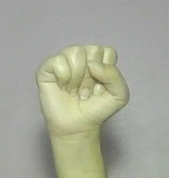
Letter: saad